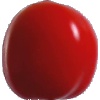
Label: Tomato 4